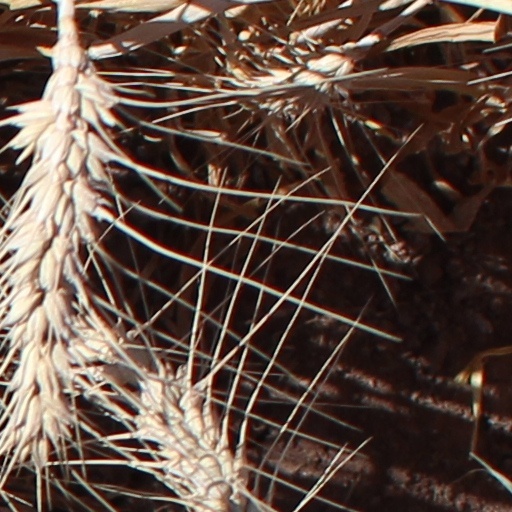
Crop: wheat